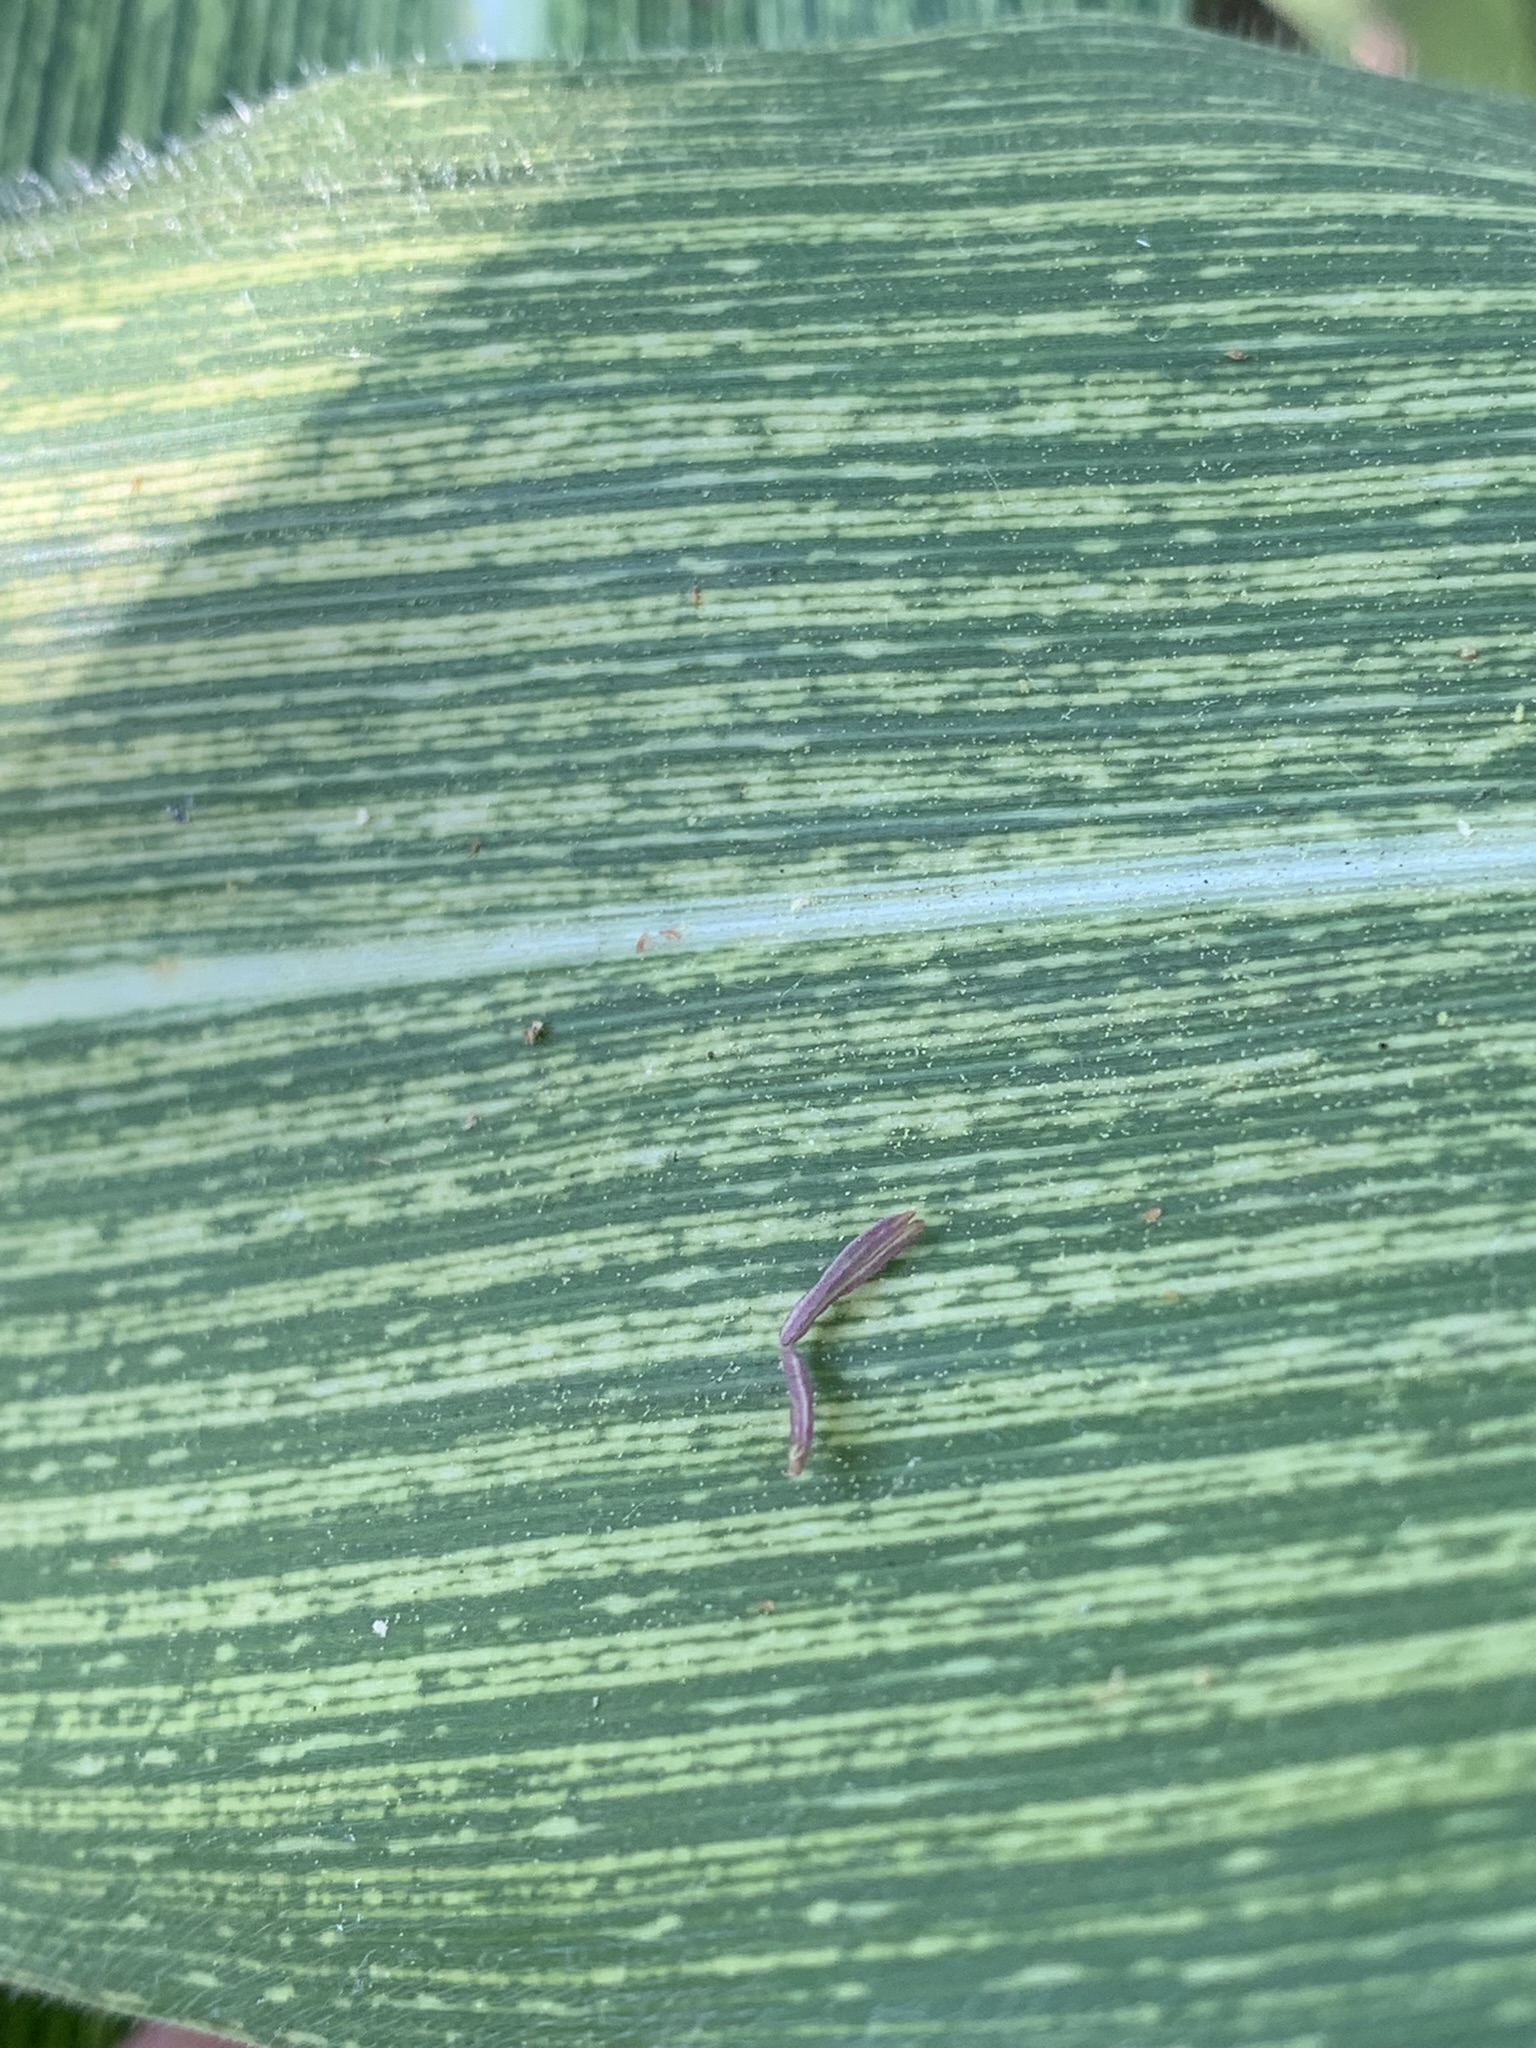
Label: MSV